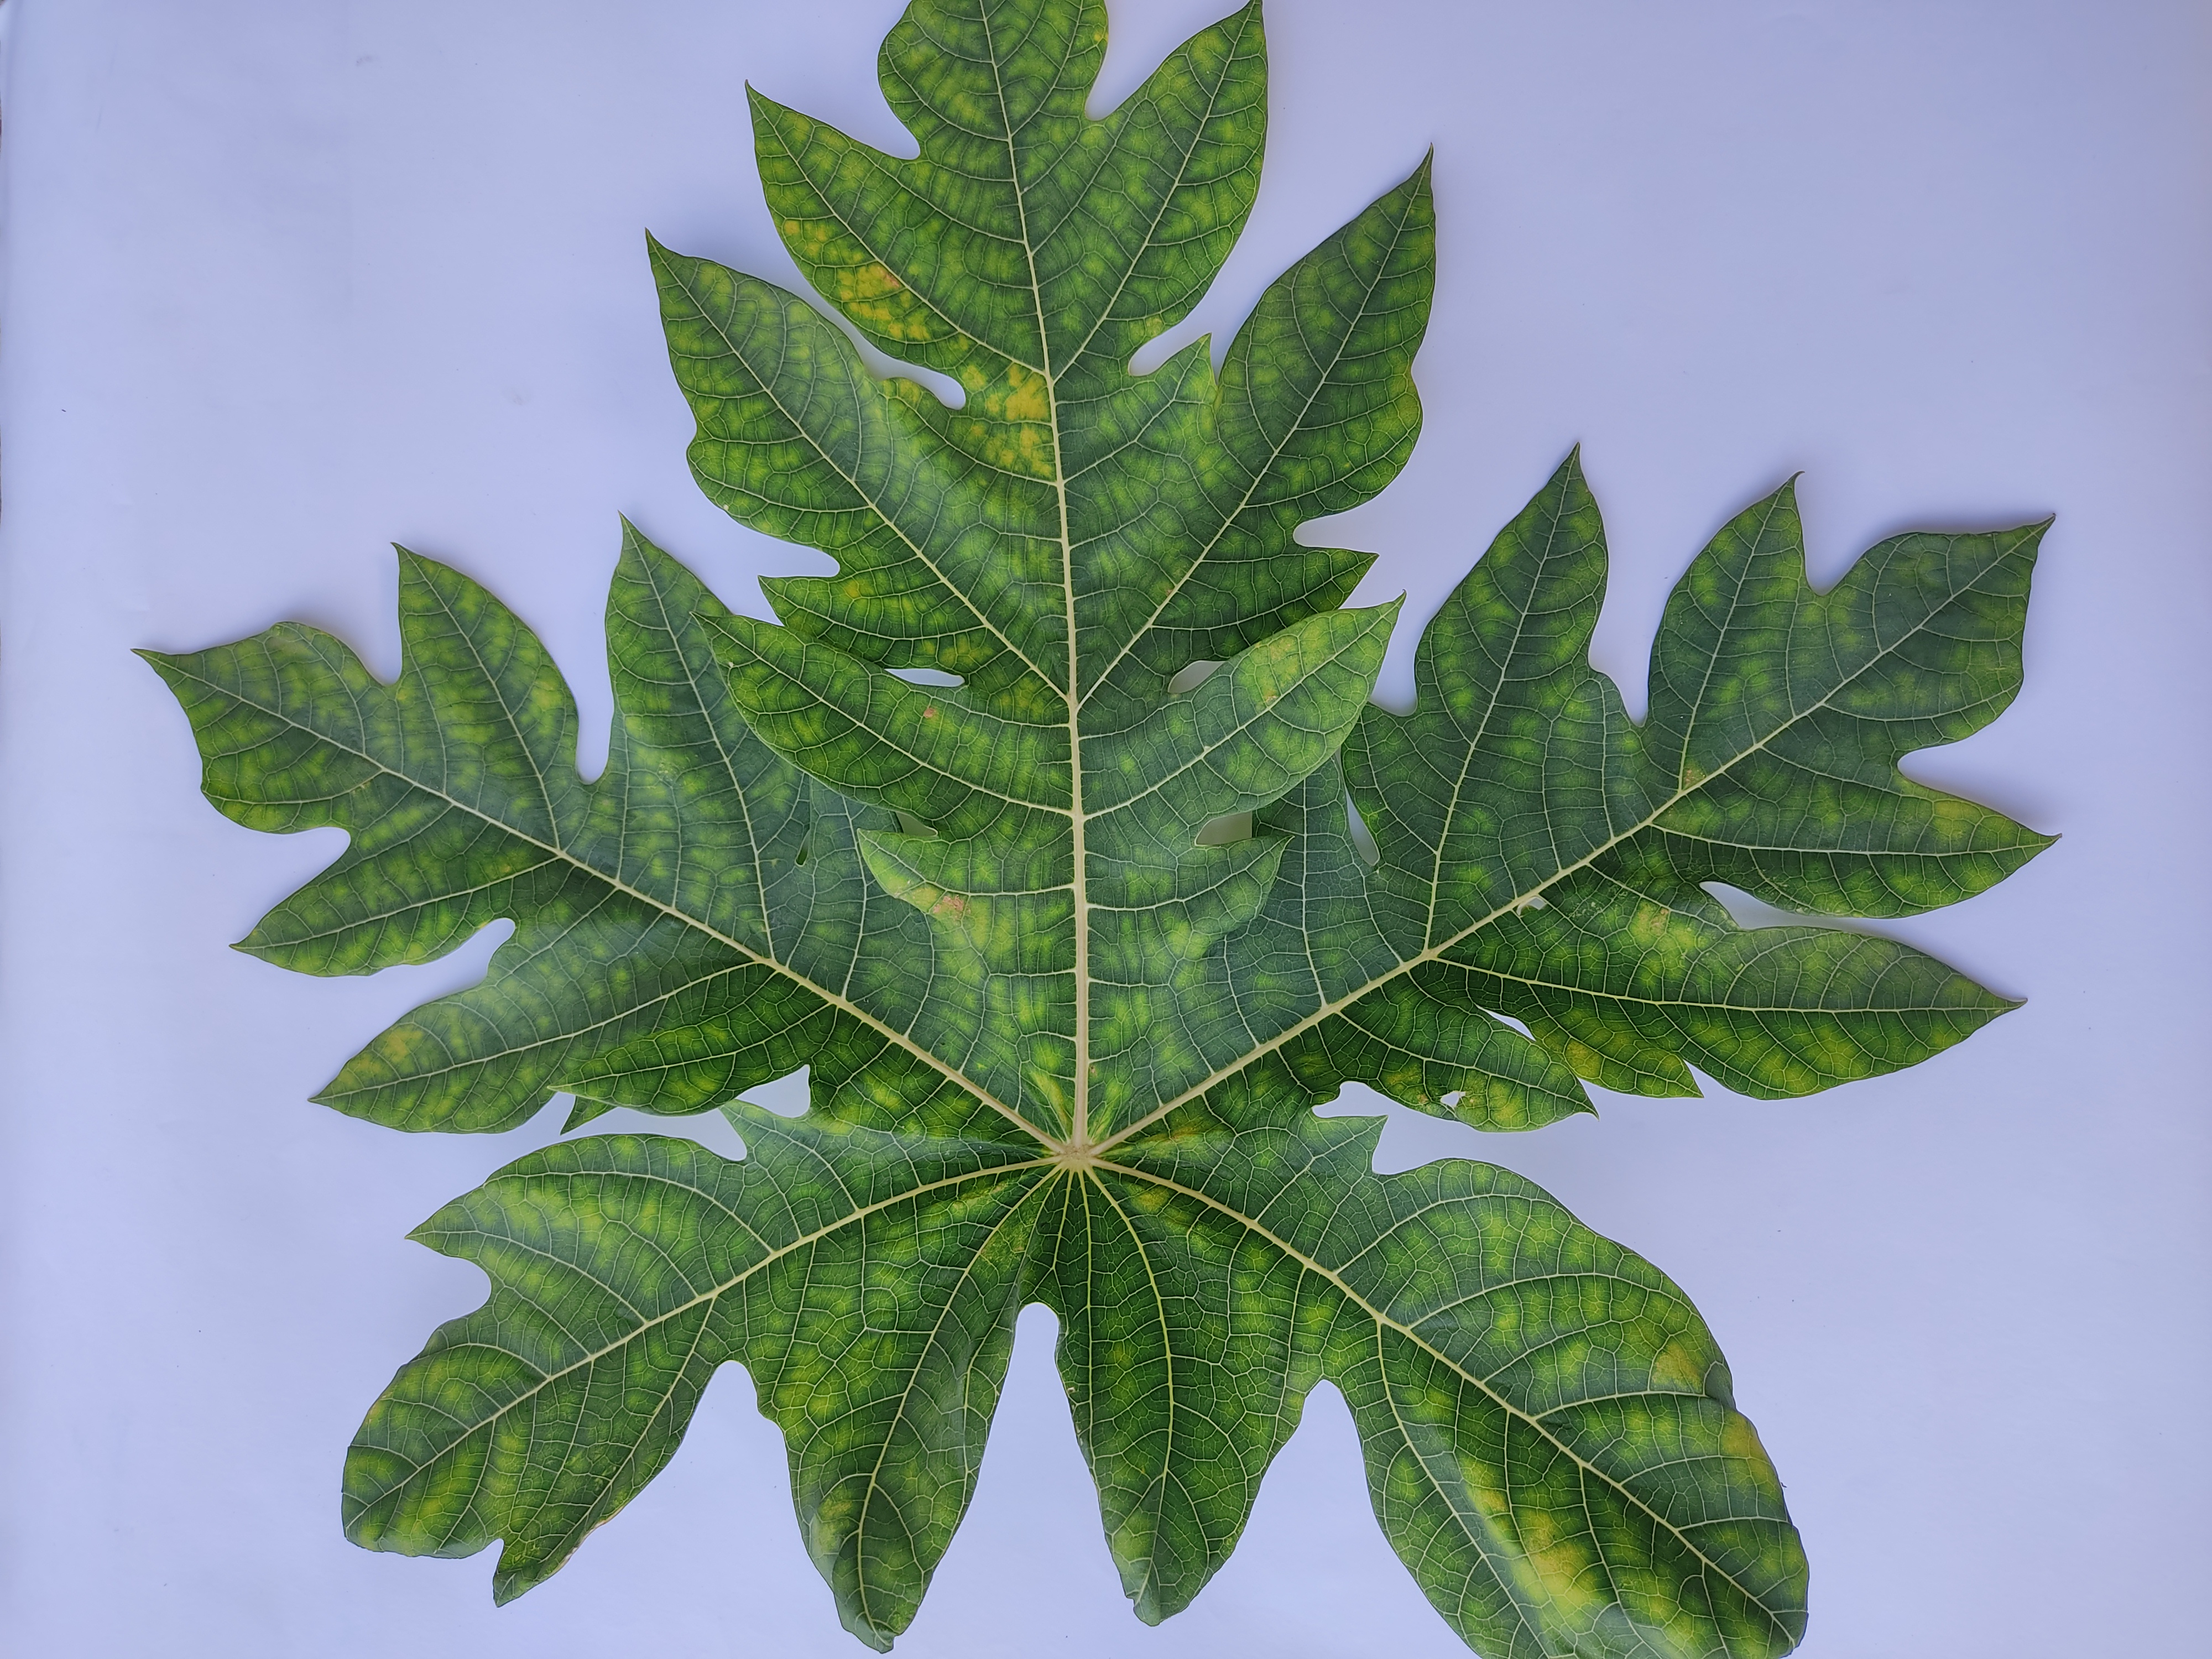
Label: Ring Spot